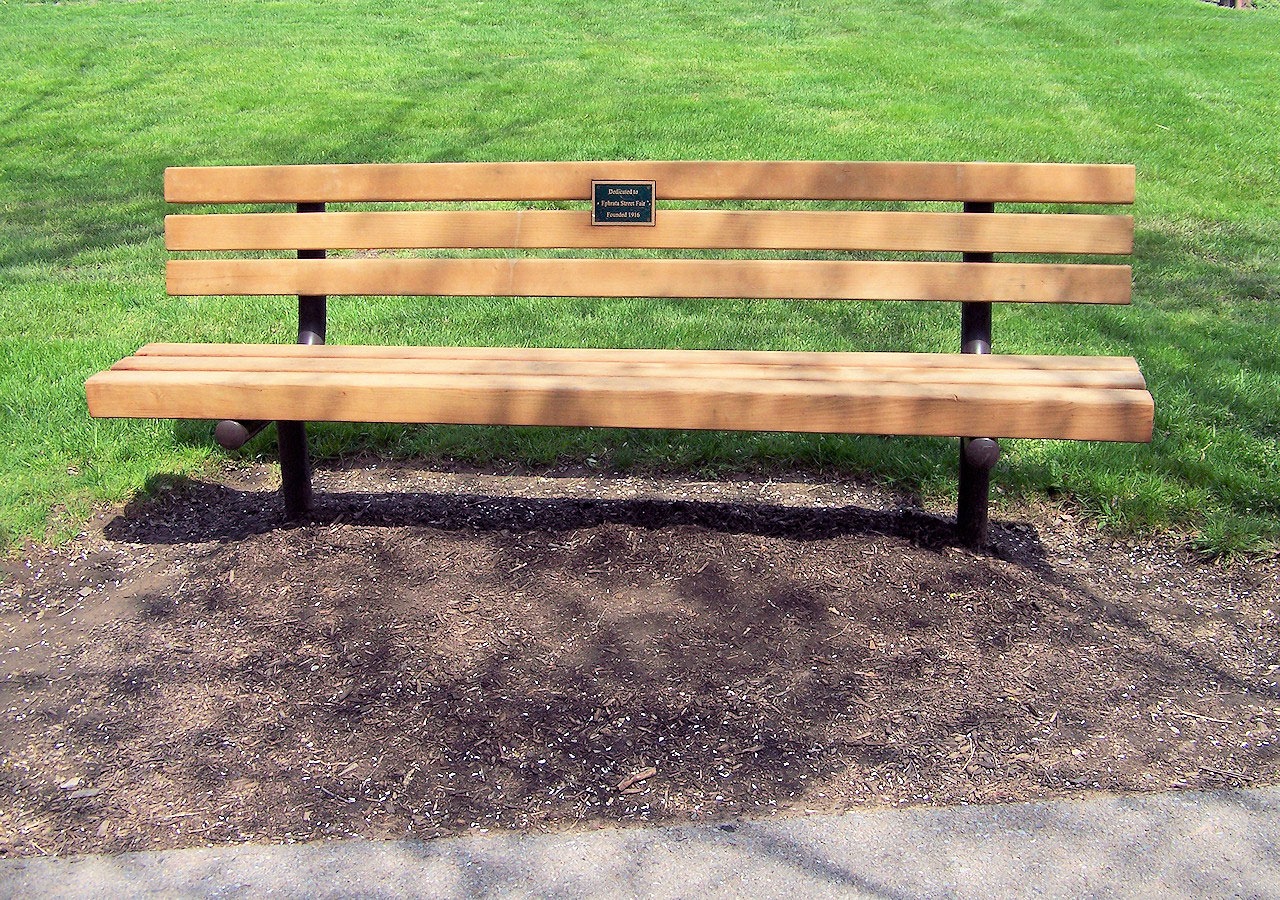
table, bench, seat, park, furniture, outdoors, wooden, outdoor furniture, man made object, studio couch